The Dark Angel (1925 film)

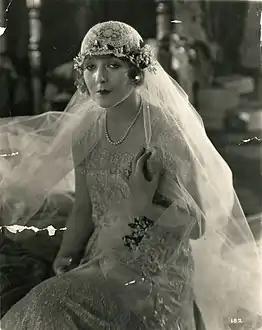
Vilma Bánky, 1925

After the war, however, Gerald discovers that Alan is still alive, in a remote corner of England, writing children's stories for a living. Loyal to his former comrade in arms, Gerald informs Kitty of Alan's reappearance. She goes to him, and Alan conceals his blindness and tells Kitty that he no longer cares for her. She sees through his deception, however, and they are reunited.